Earl of Richmond

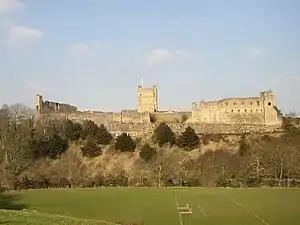
Richmond Castle first built by Alan Rufus

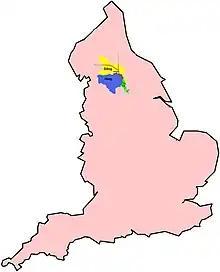
The Honour of Richmond in North Yorkshire, England

The now-extinct title of Earl of Richmond was created many times in the Peerage of England. The earldom of Richmond was initially held by various Breton nobles; sometimes the holder was the Breton duke himself, including one member of the cadet branch of the French Capetian dynasty. The historical ties between the Duchy of Brittany and this English earldom were maintained ceremonially by the Breton dukes even after England ceased to recognize the Breton dukes as earls of England and those dukes rendered homage to the King of France, rather than the English crown. It was then held either by members of the English royal families of Plantagenet and Tudor, or English nobles closely associated with the English crown. It was eventually merged into the English crown during the reign of Henry VII of England and has been recreated as a Dukedom.